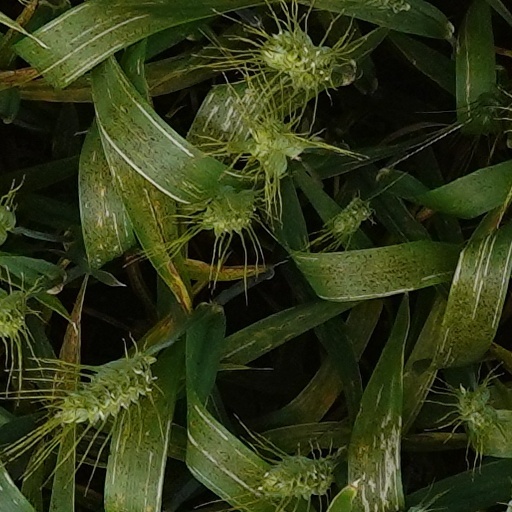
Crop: wheat